William Shannahan

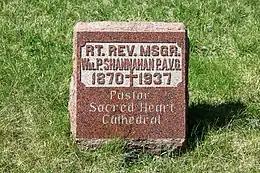
Msgr. Shannahan's grave in Mount Calvary Cemetery

William P. Shannahan (February 2, 1870 – October 22, 1937) was a late 19th and early 20th century Catholic priest in the United States who was the third president of St. Ambrose College in Davenport, Iowa, from 1906 to 1915.